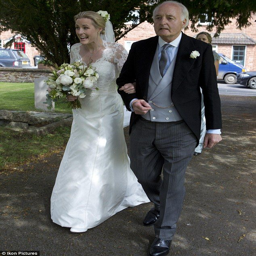
here comes the bride : person , a friend of person , was given away by her father